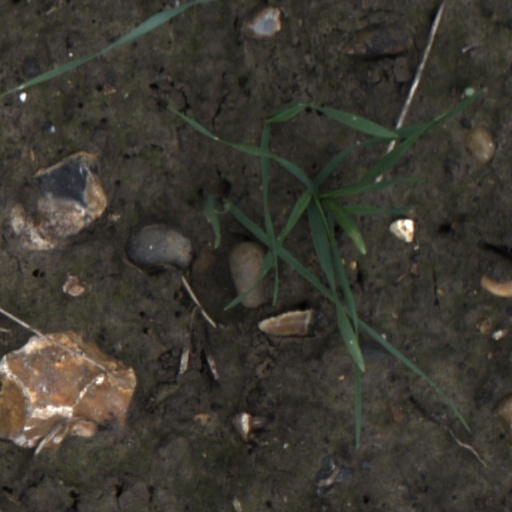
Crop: wheat